Caroline Munro

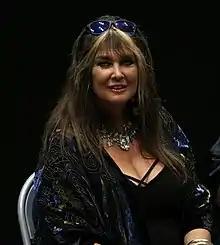
Munro at the Glasgow Film and Comic Con (2018)

Caroline Jane Munro (born 16 January 1949) is an English actress, model and singer known for her many appearances in horror, science fiction and action films of the 1970s and 1980s. She gained prominence within Hammer and horror circles, starring in "Dracula AD 1972" and "Captain Kronos – Vampire Hunter" (1974), garnering a cult following for the many films she starred in. She also acted in "The Golden Voyage of Sinbad" (1973) and "The Spy Who Loved Me" (1977). In 2019, she was inducted into the Rondo Hatton Classic Horror Awards' Monster Kid Hall of Fame.